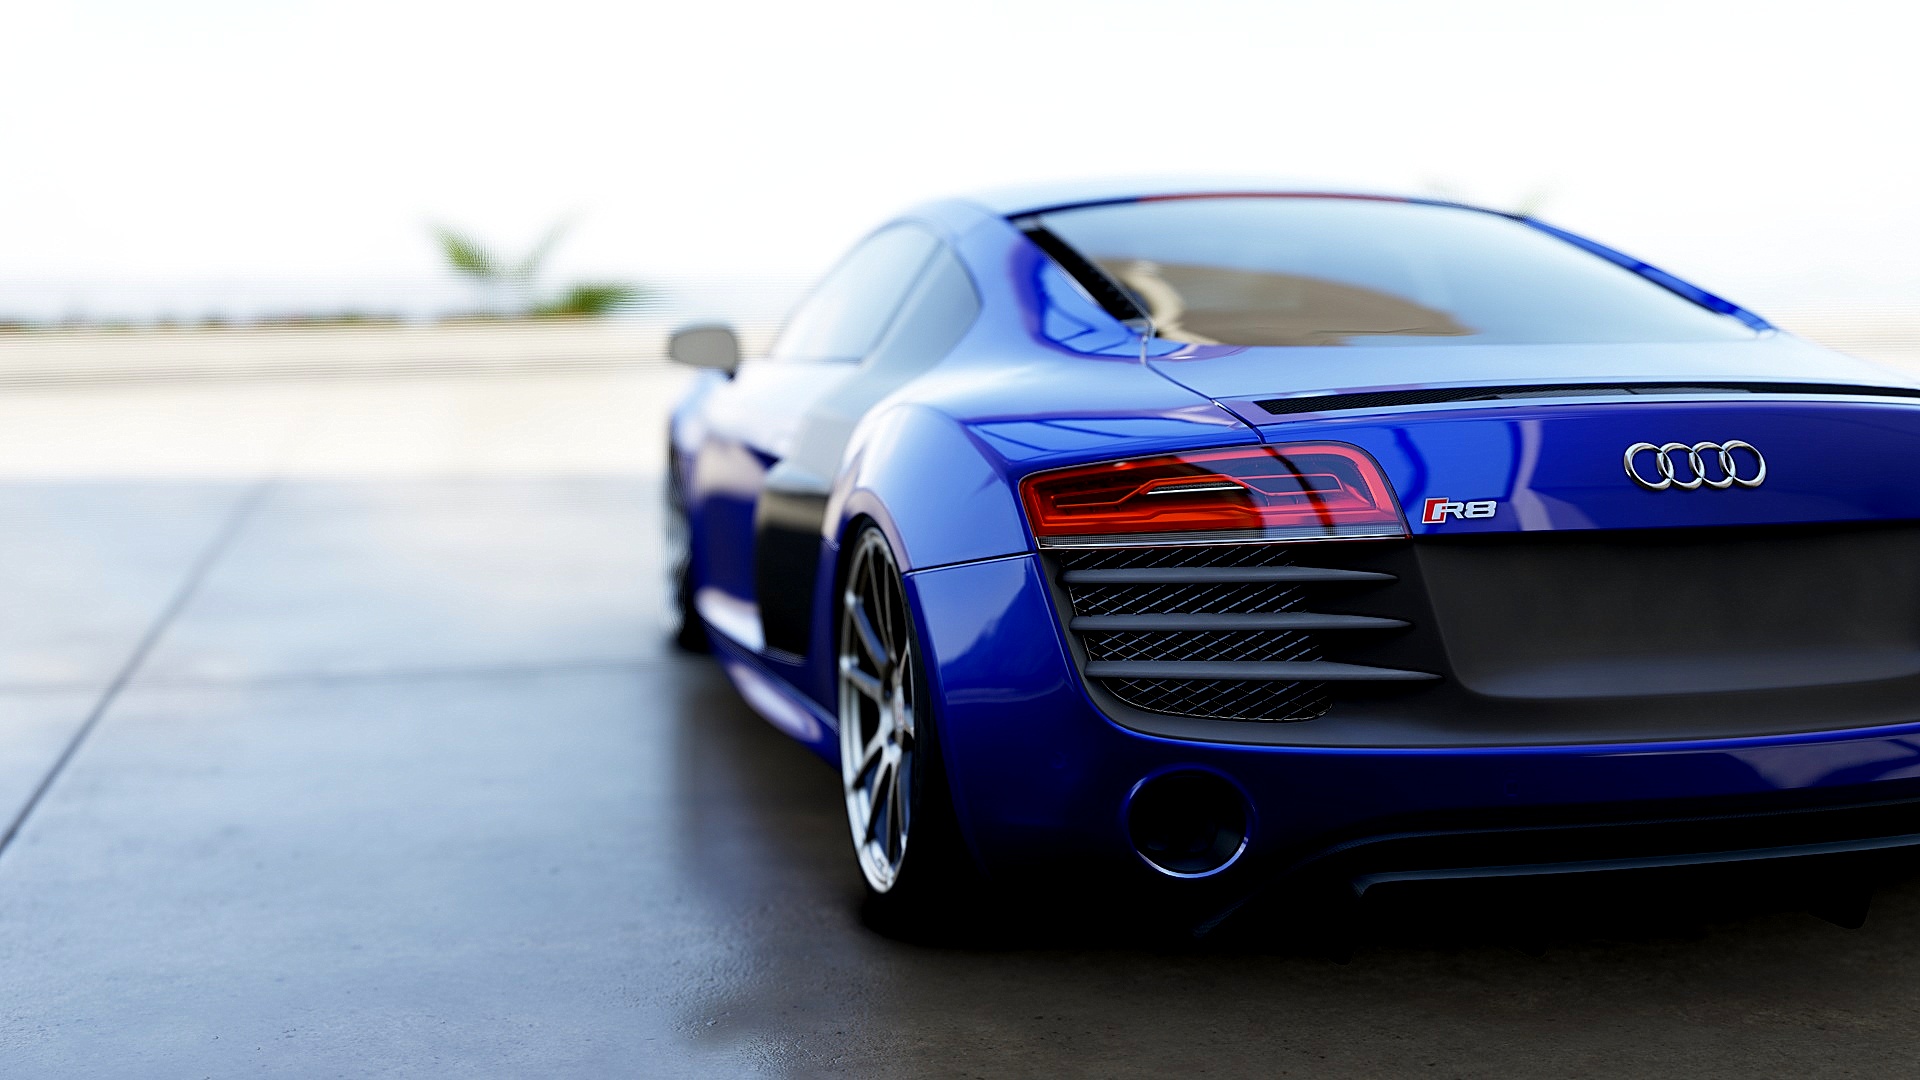
car, wheel, vehicle, sports car, bumper, supercar, audi, coupe, land vehicle, audi r8, automobile make, automotive exterior, automotive design, luxury vehicle, performance car, executive car